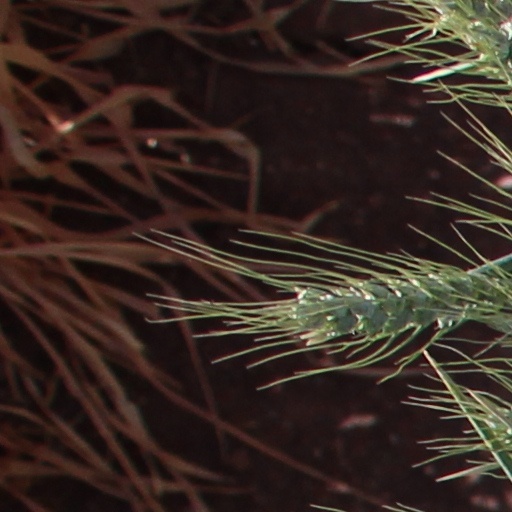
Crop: wheat